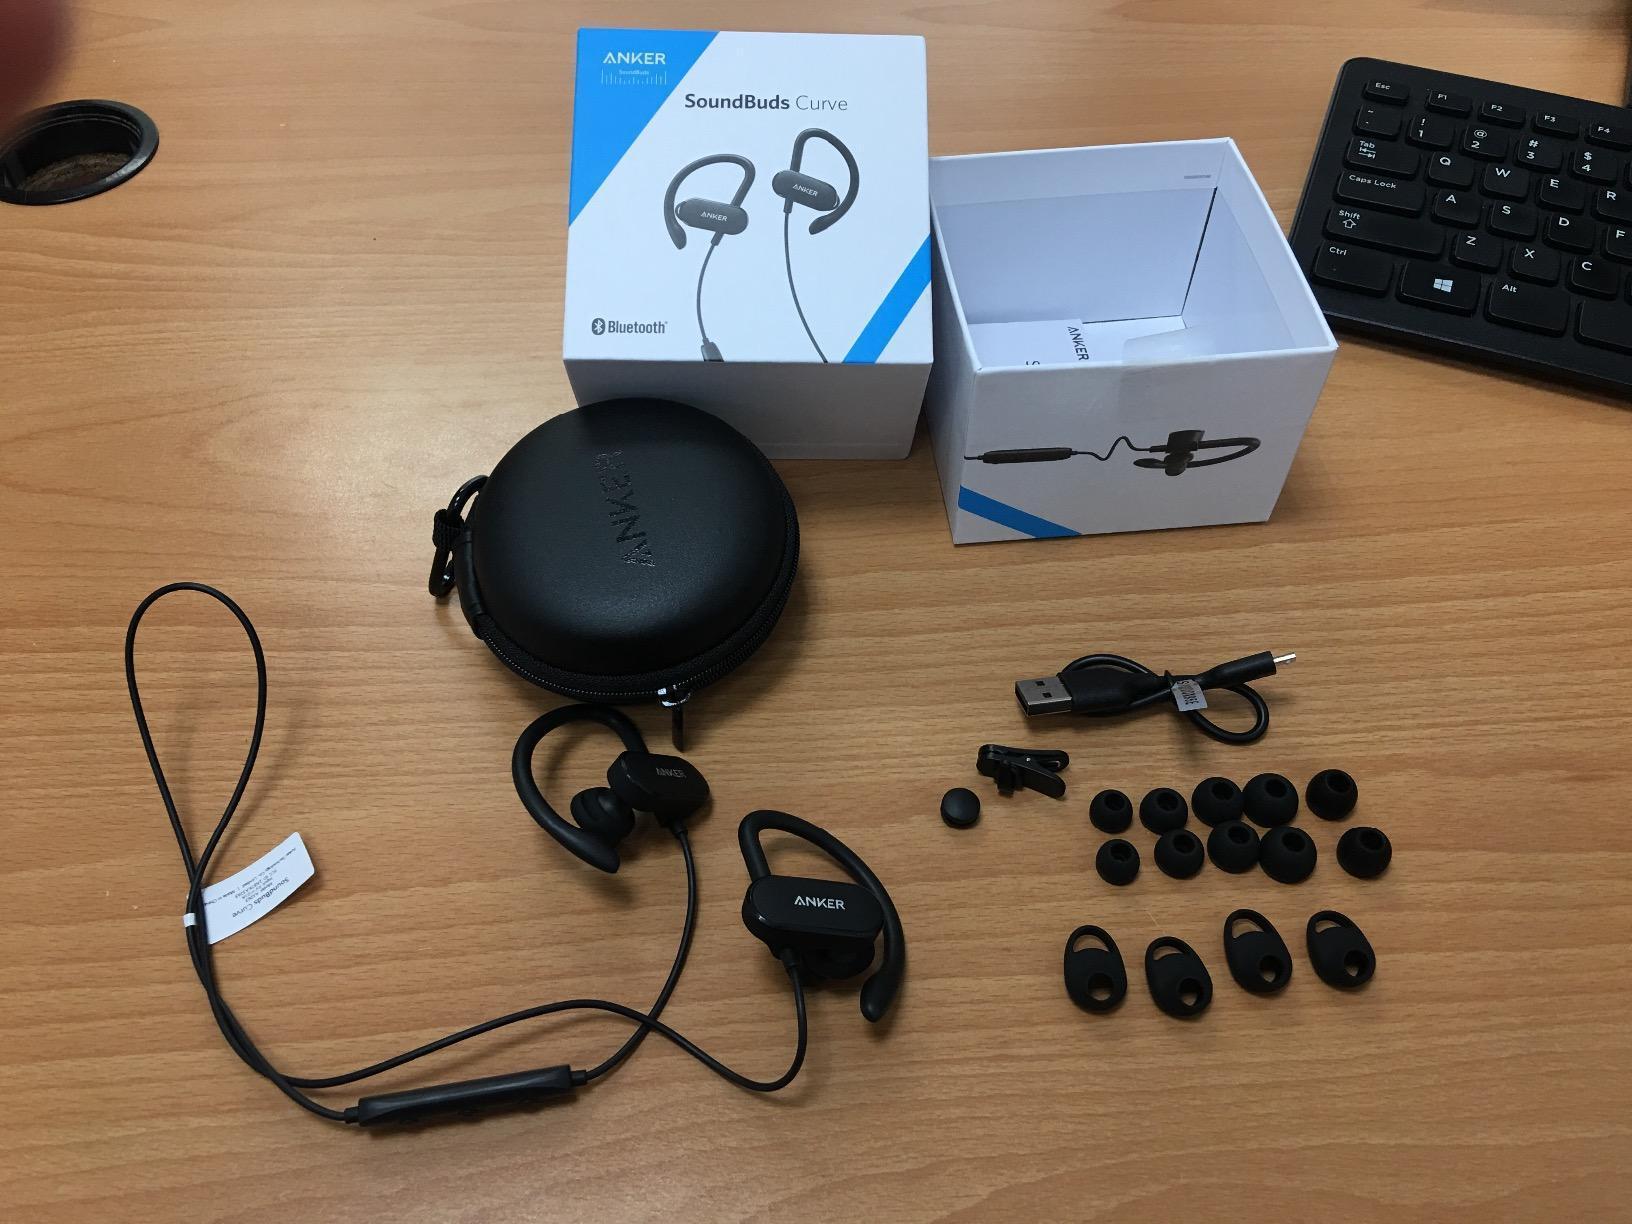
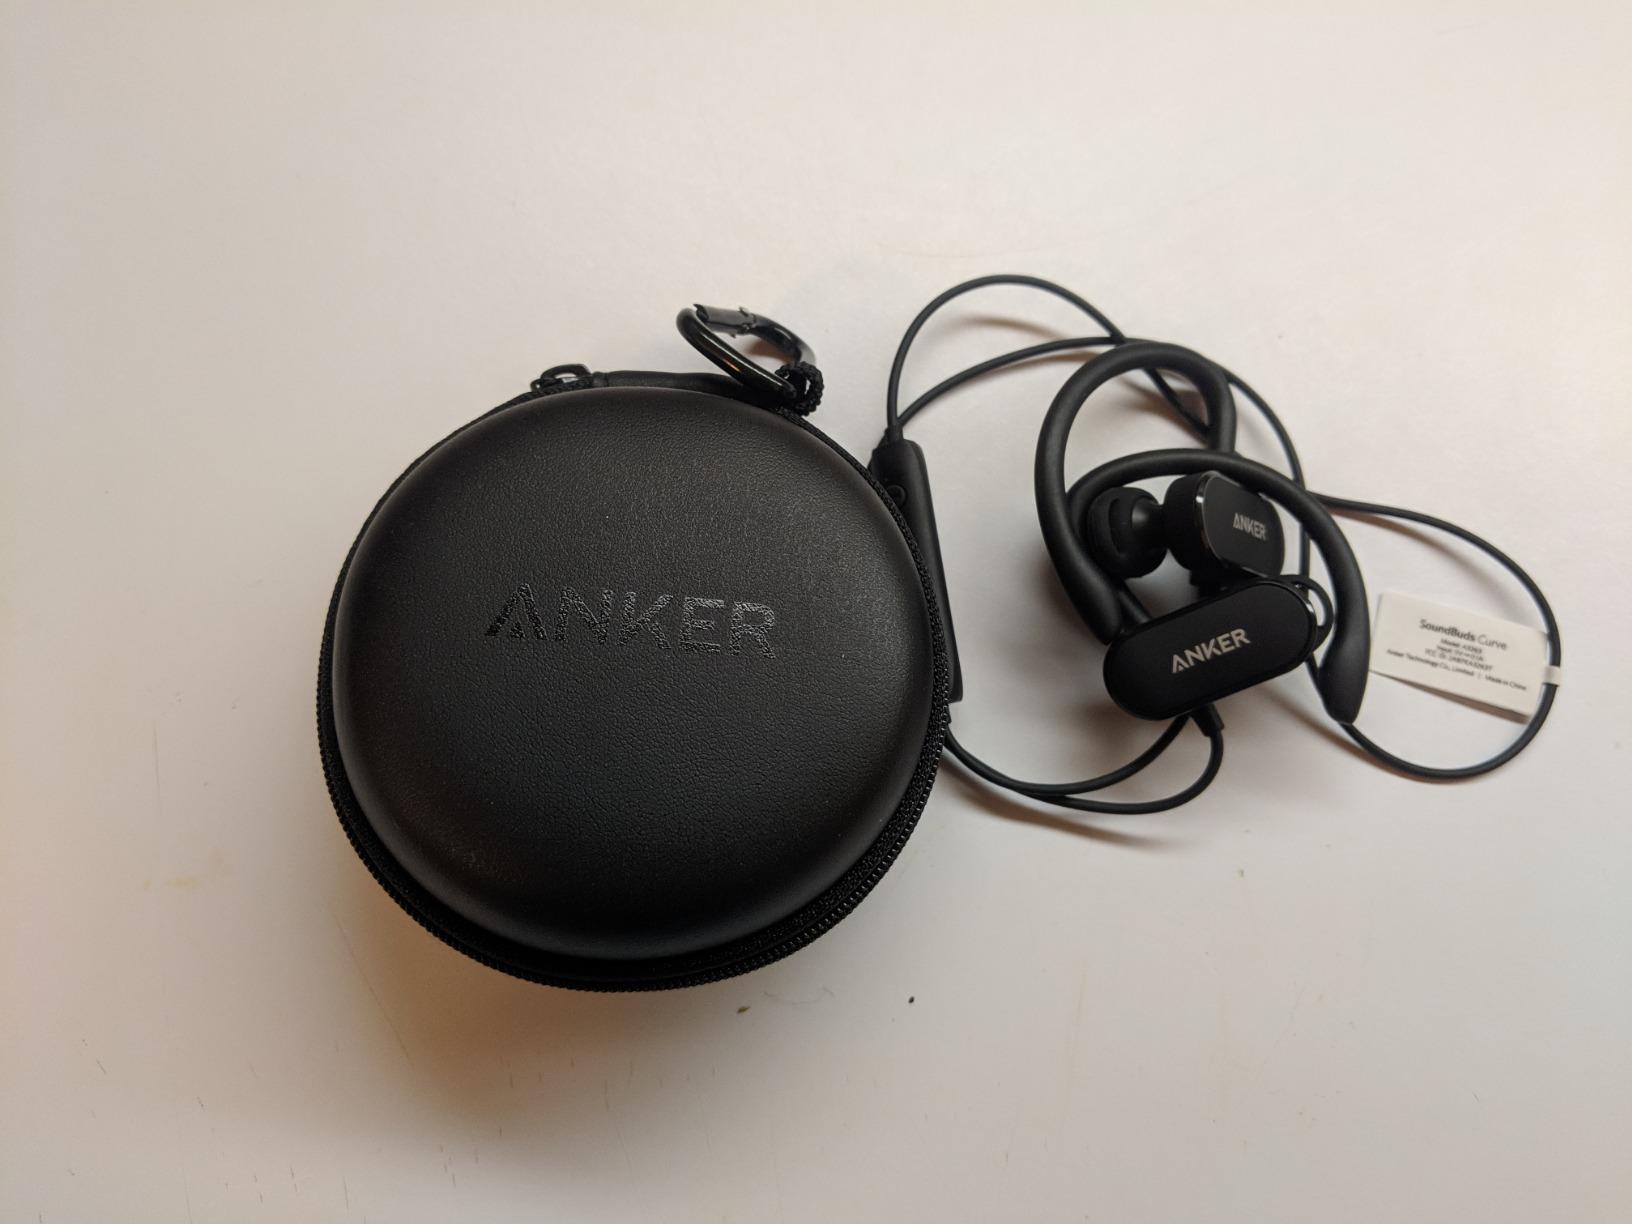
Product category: headphones
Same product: yes